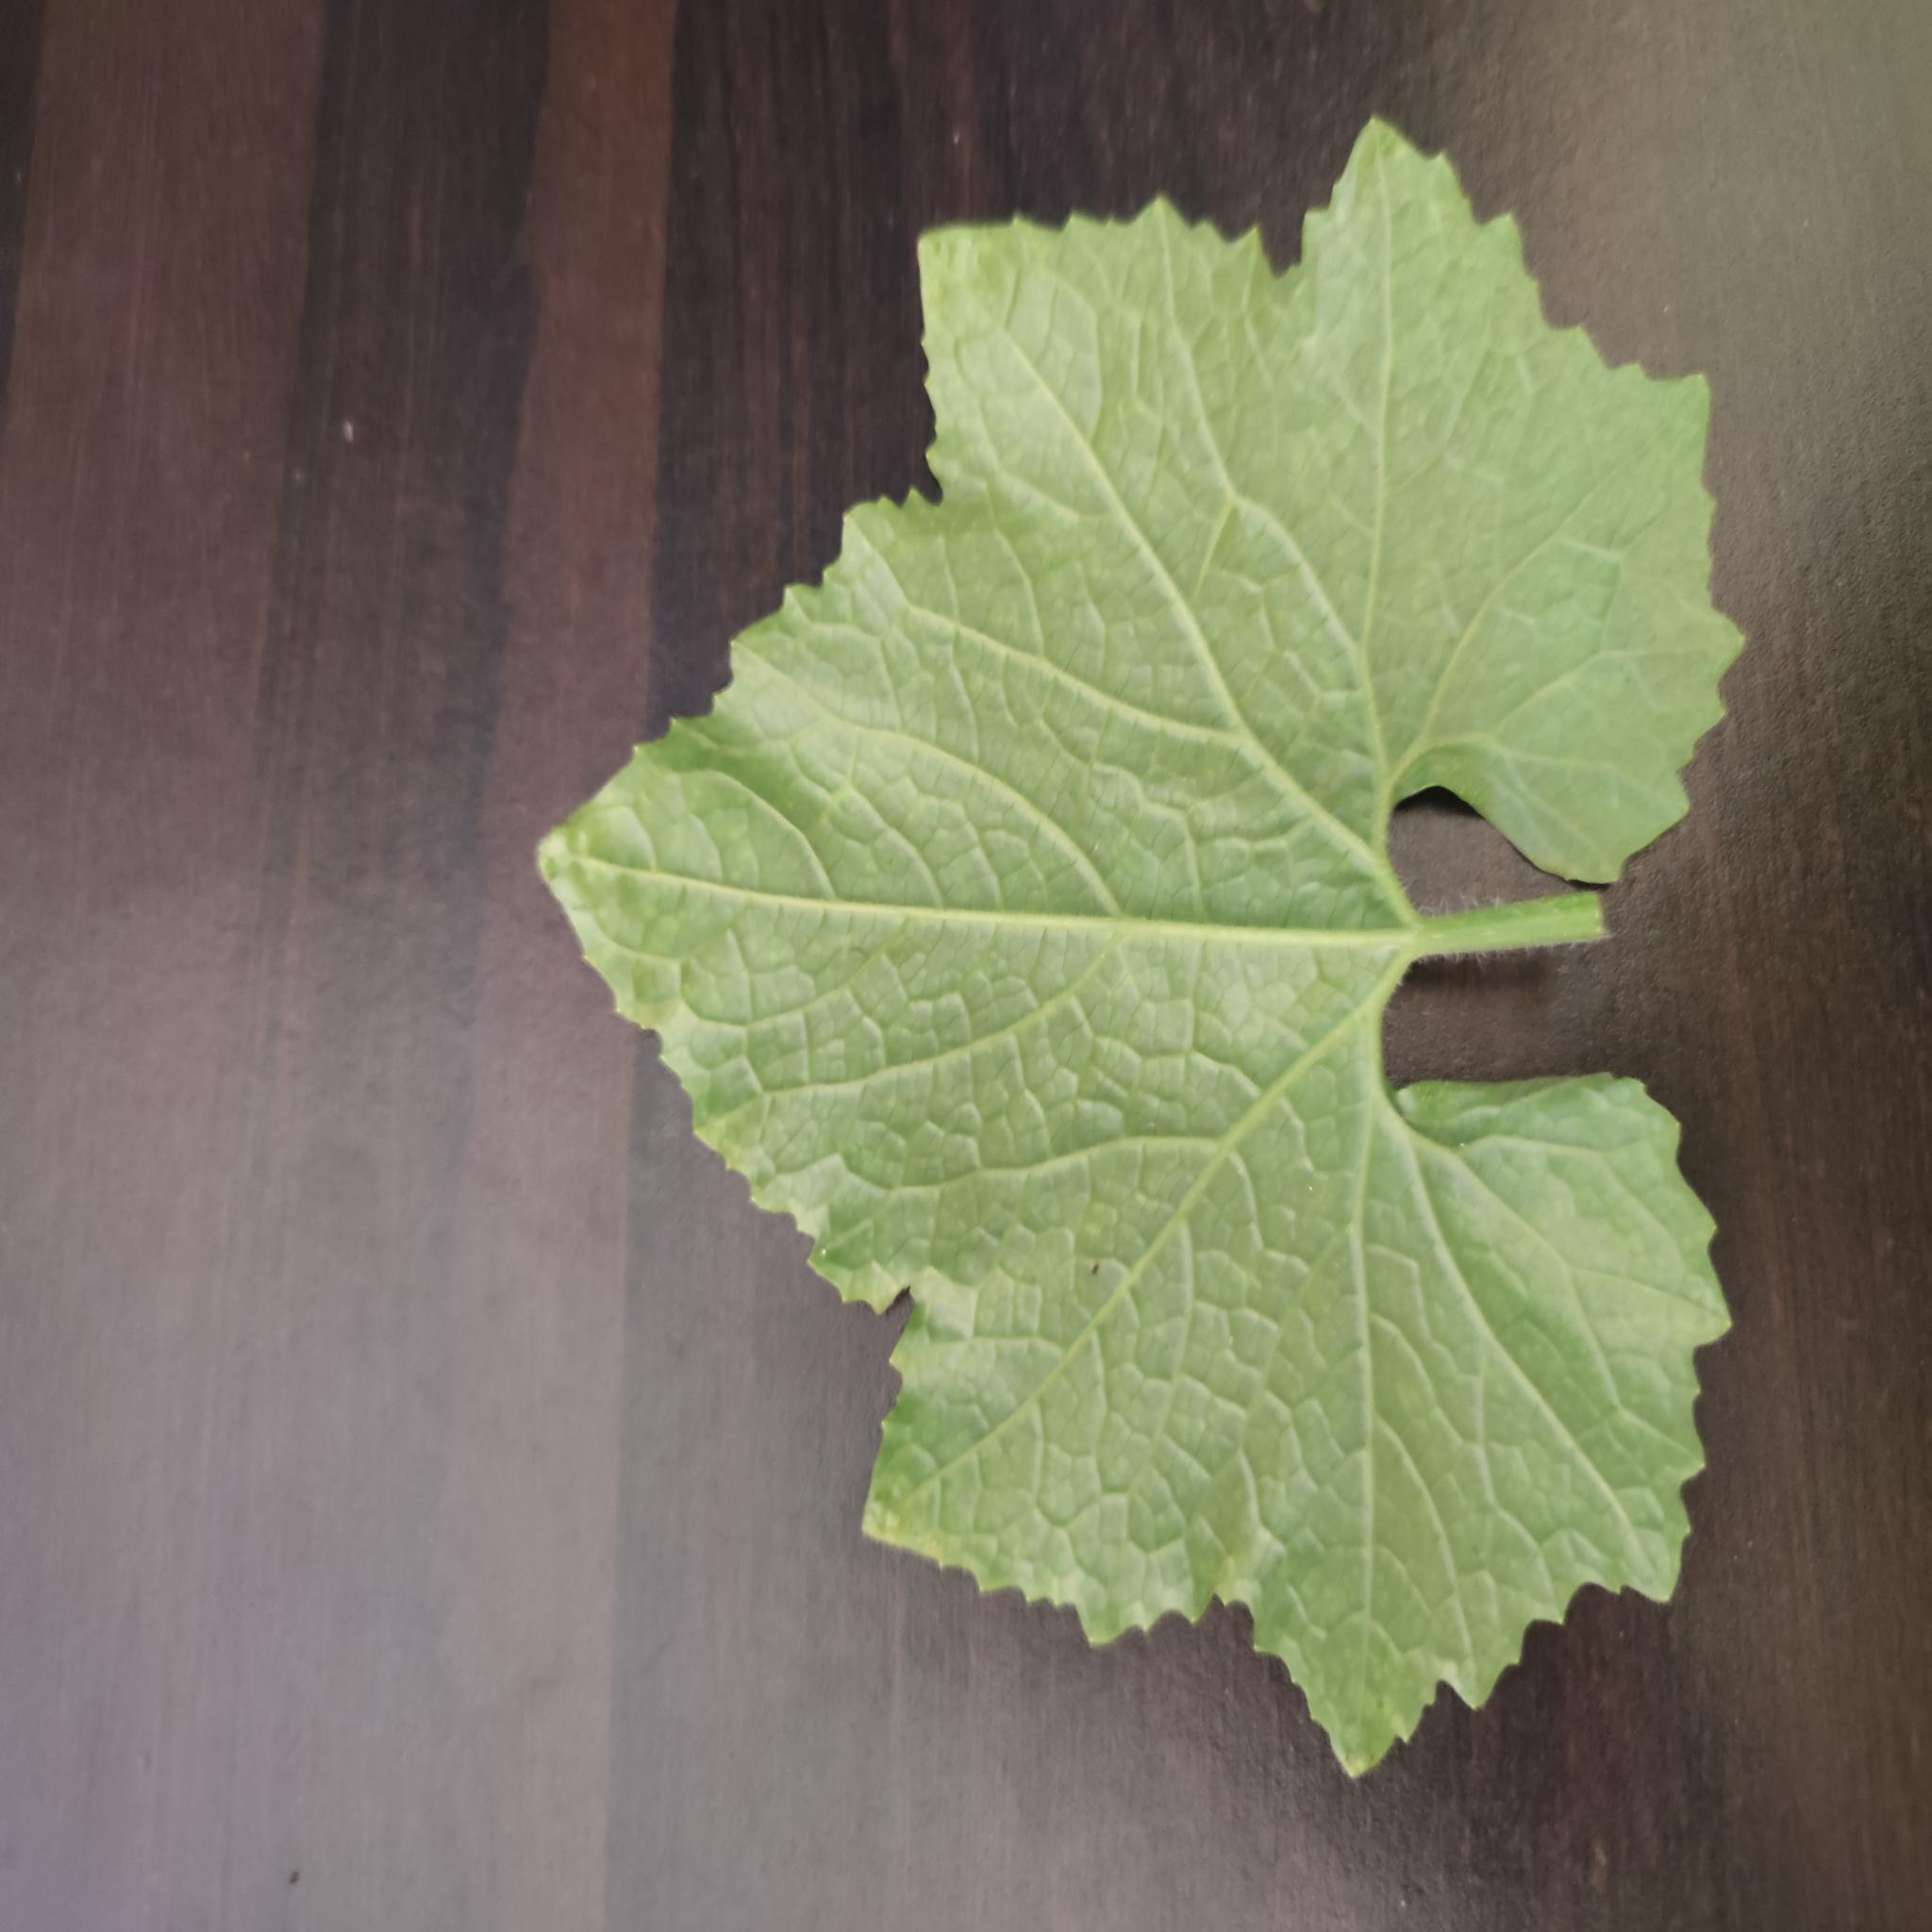
Label: Healthy